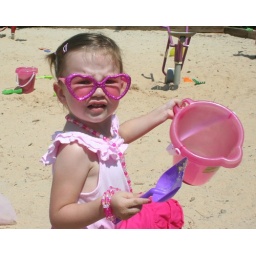
the pink party girl in the sandbox